Komako Kimura

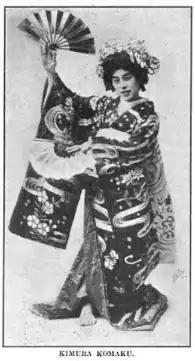
Komako Kimura in Japanese clothing

She was the manager of two theaters in Tokyo, the Kimura Komako theater, and the Tokiwaza. She herself performed in 500 plays throughout her lifetime, as Shakespearean heroines and more, like “La Tosca, Monna Vanna, [and] Camille”.